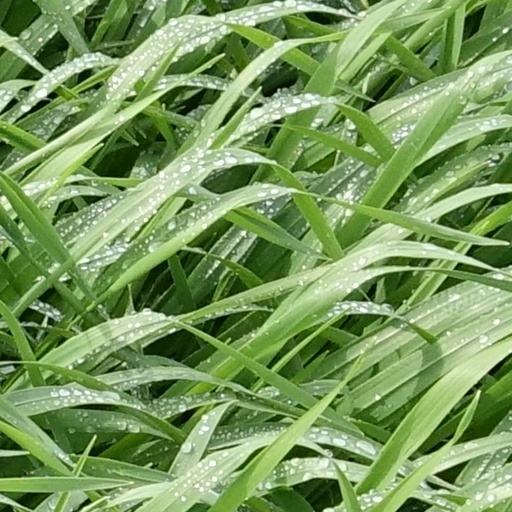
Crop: wheat